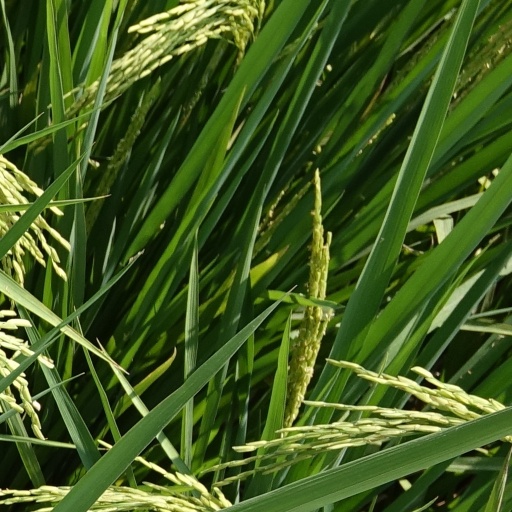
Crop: rice